Byzantine literature of the Heraclian dynasty

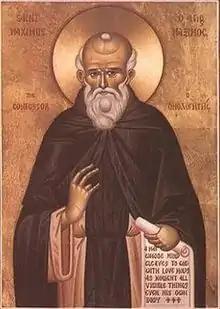
Maximus the Confessor

Byzantine literature of the Heraclian dynasty spans the period of Byzantine literature from the ascension of Emperor Heraclius in 610 to the rise of the Isaurian dynasty in 717.